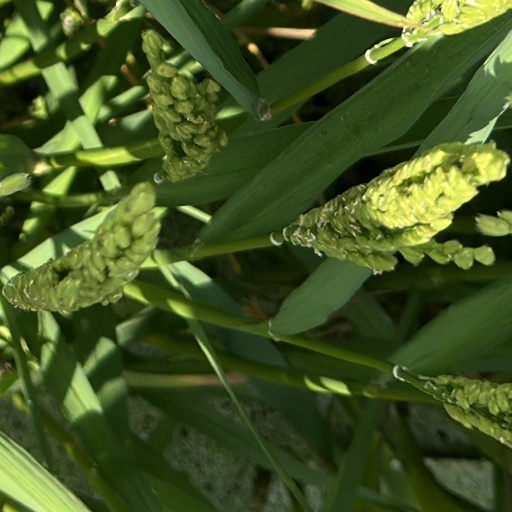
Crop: rice